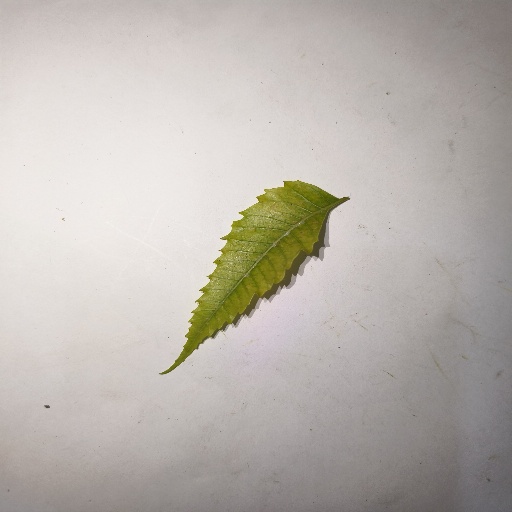
Species: Neem
Leaf condition: Yellow Leaf